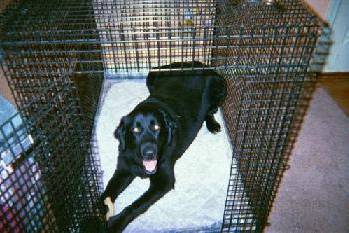
Label: dog